Melbourne Airport

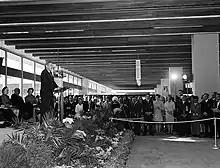
Prime Minister John Gorton giving a speech at the opening of Melbourne Airport in 1970

On 1 July 1970, Prime Minister John Gorton opened Melbourne Airport to international operations. This ended Essendon's nearly two-decade run as Melbourne's international airport. Essendon still was home to domestic flights for one year, until they transferred to Melbourne Airport on 26 June 1971, with the first arrival of a Boeing 747 occurring later that year. In the first year of operations, Melbourne handled six international airlines and 155,275 international passengers.